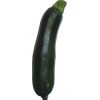
Label: dark_zucchini